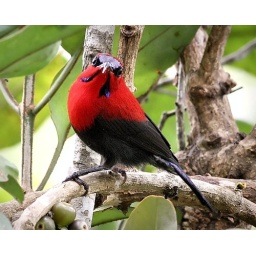
Another bird hat can be found in the mountains of Alcoy, Cebu, Philippines :-)